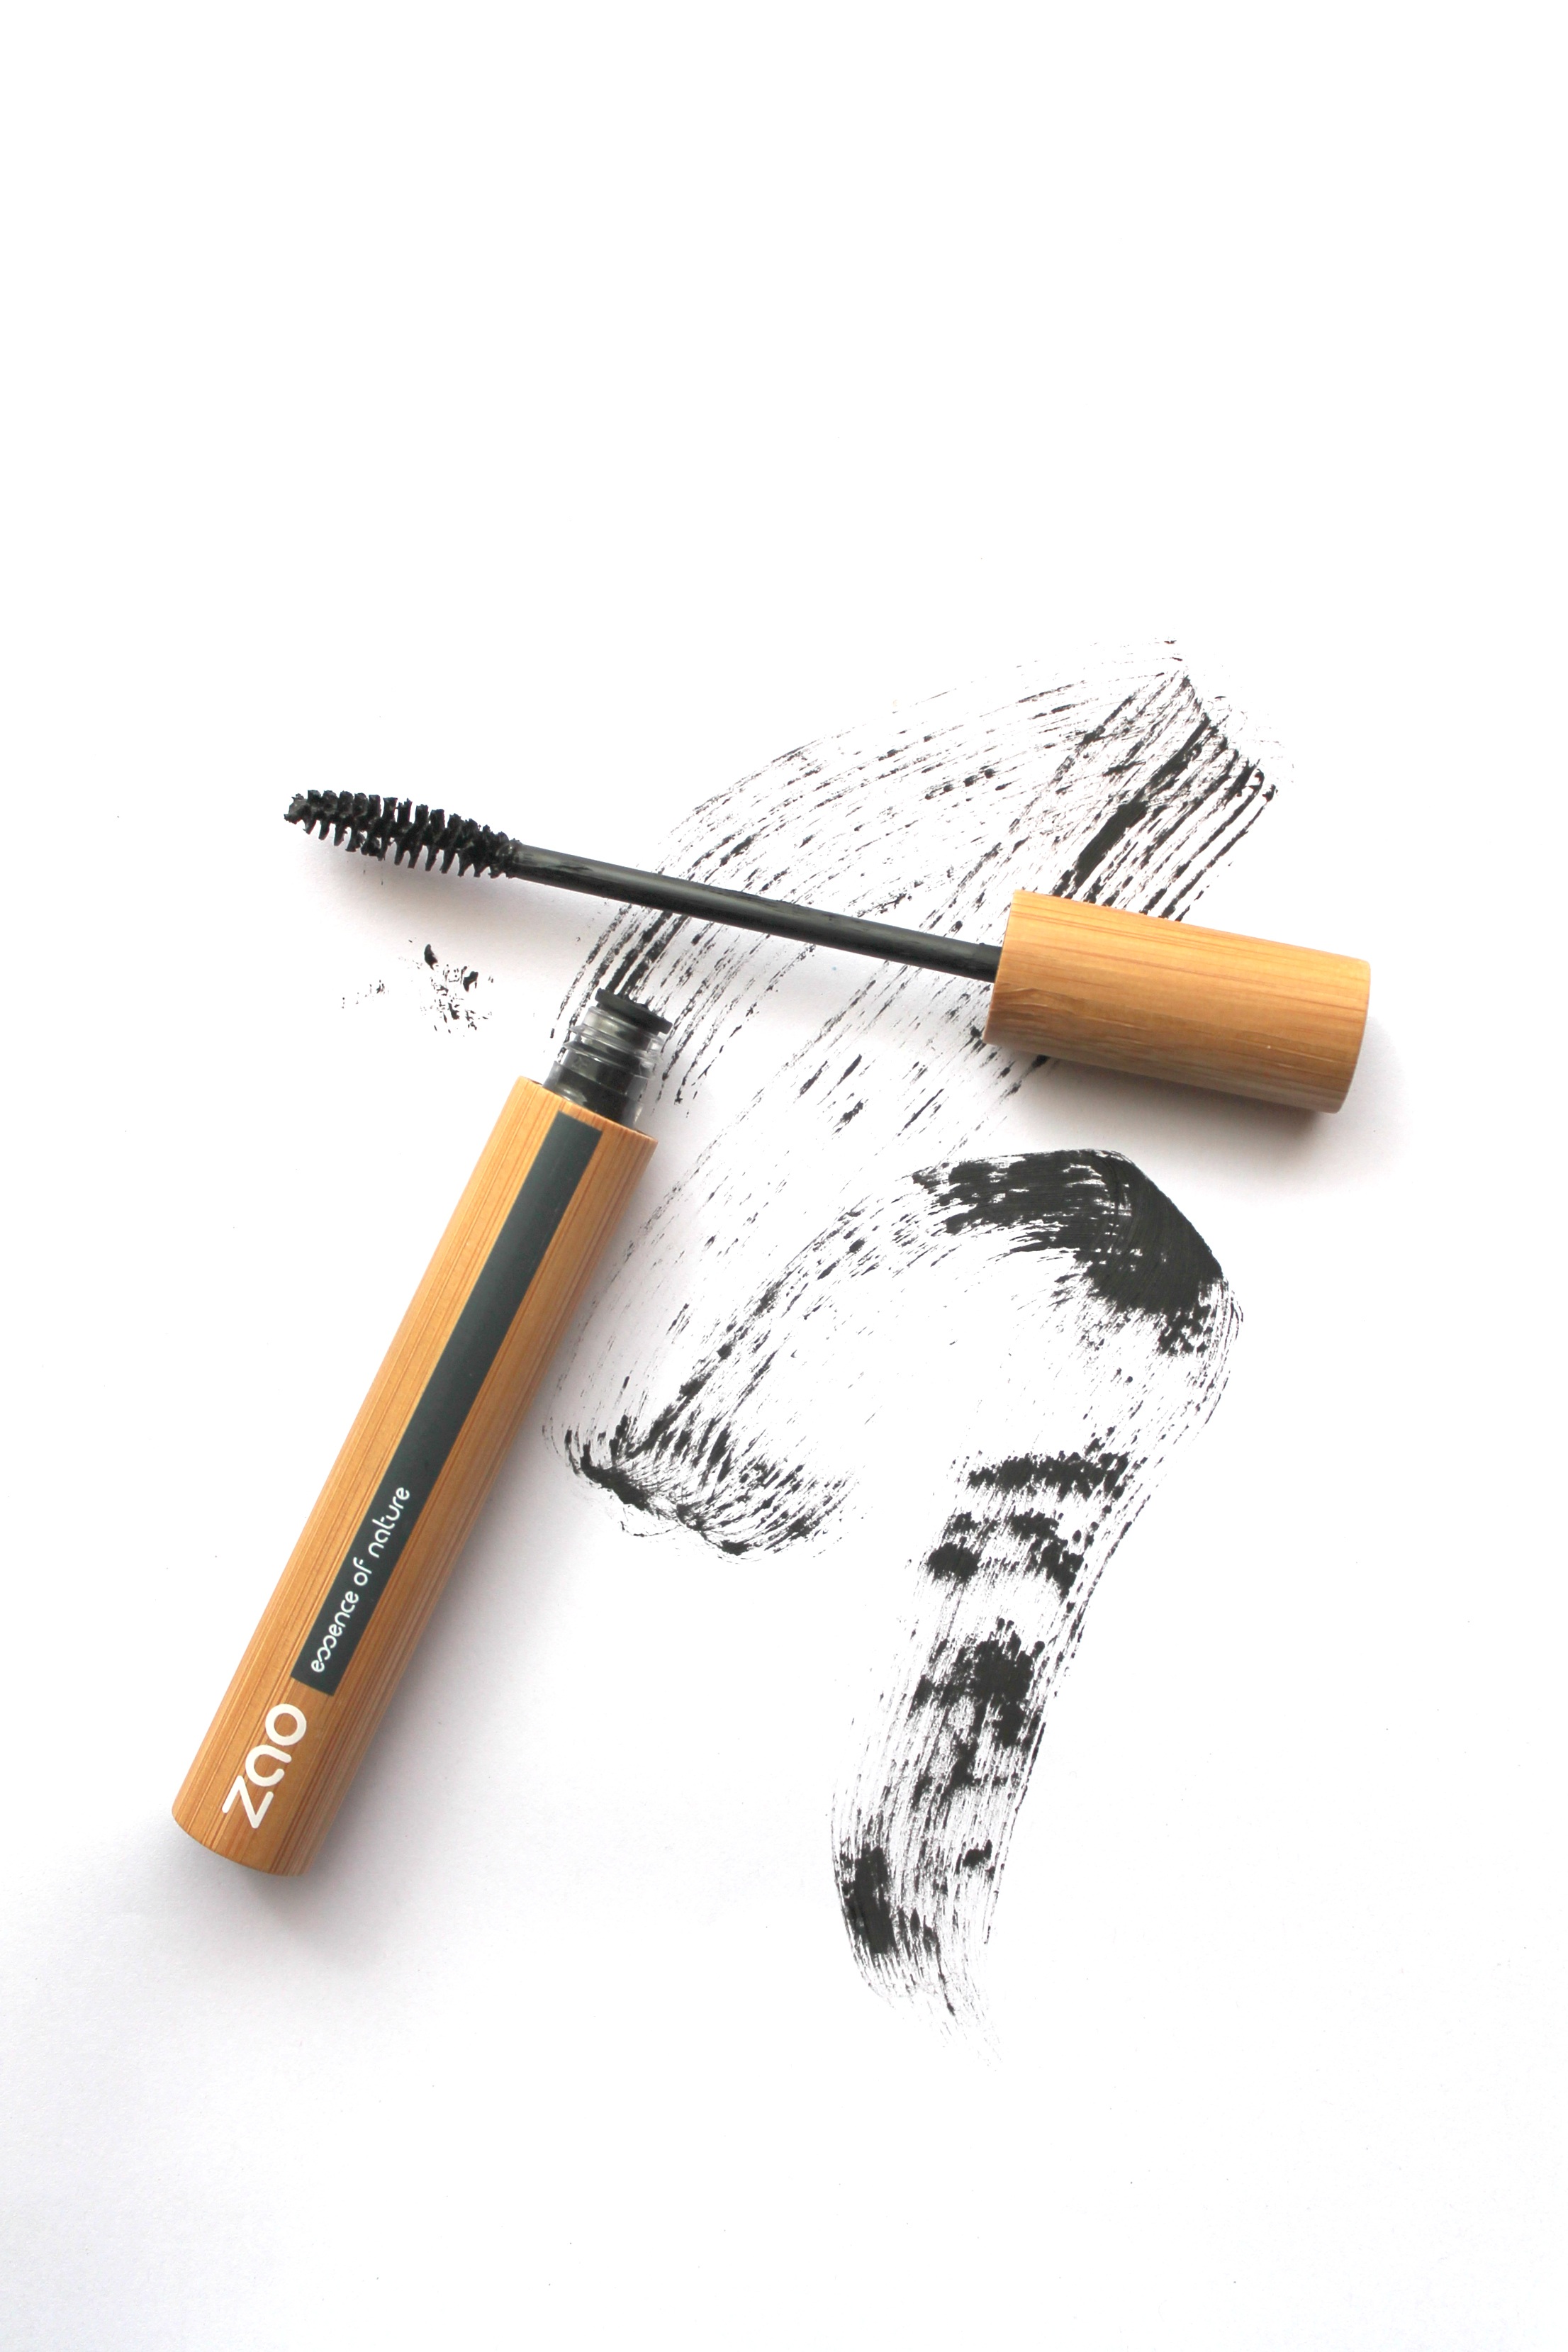
tool, fashion, weapon, makeup, make up, eyes, beauty, mascara, glamour, eyelashes, cosmetic